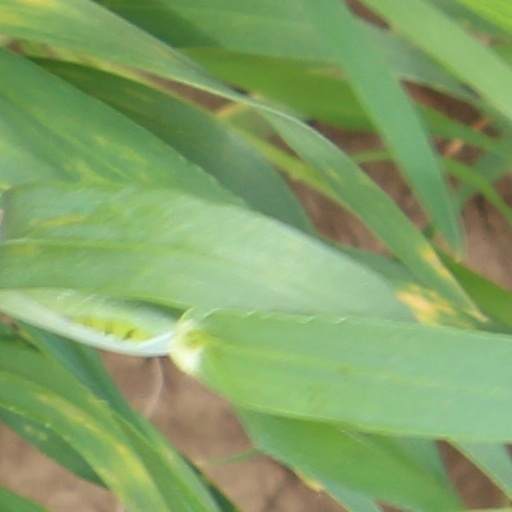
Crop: wheat